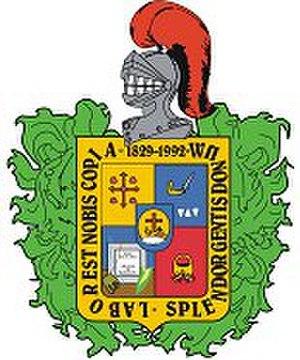
San Francisco de los Romo est une municipalité de l'État d'Aguascalientes, au Mexique. Elle couvre une superficie de 139,54 km² et compte 46 454 habitants en 2015.